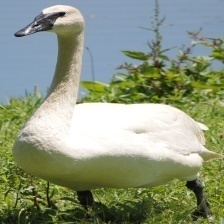
Species: TRUMPTER SWAN
Scientific name: CYGNUS BUCCINATOR
ImageNet parent category: black_swan